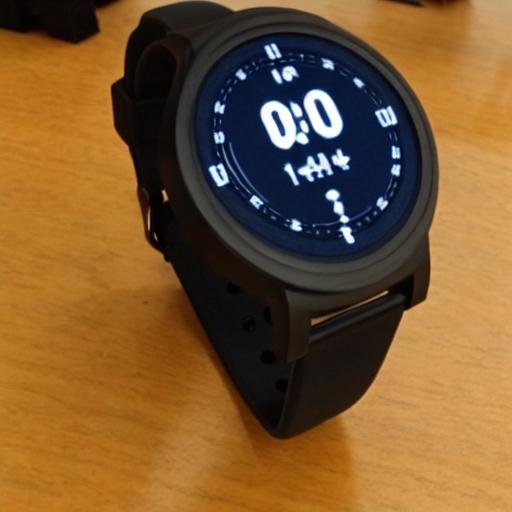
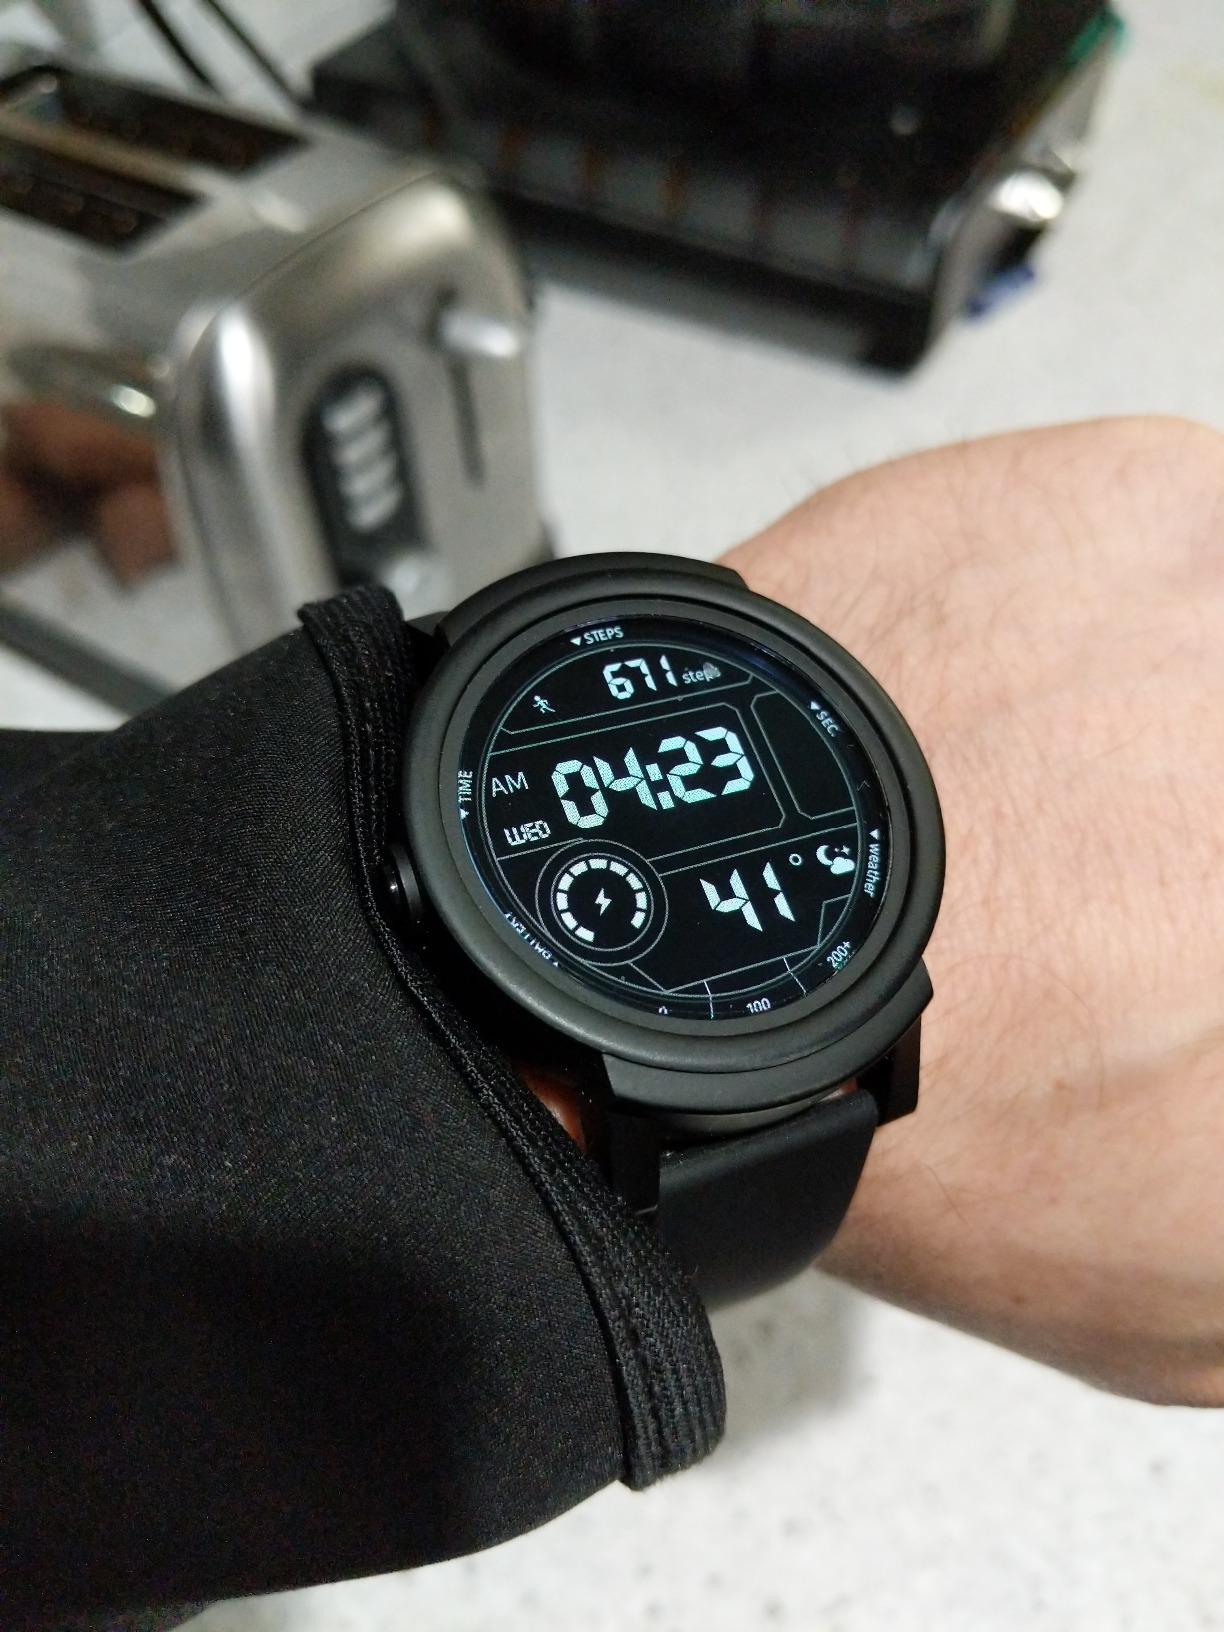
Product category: smartwatch
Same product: no